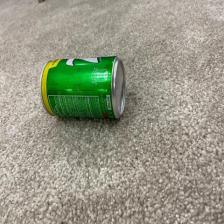
Label: cans